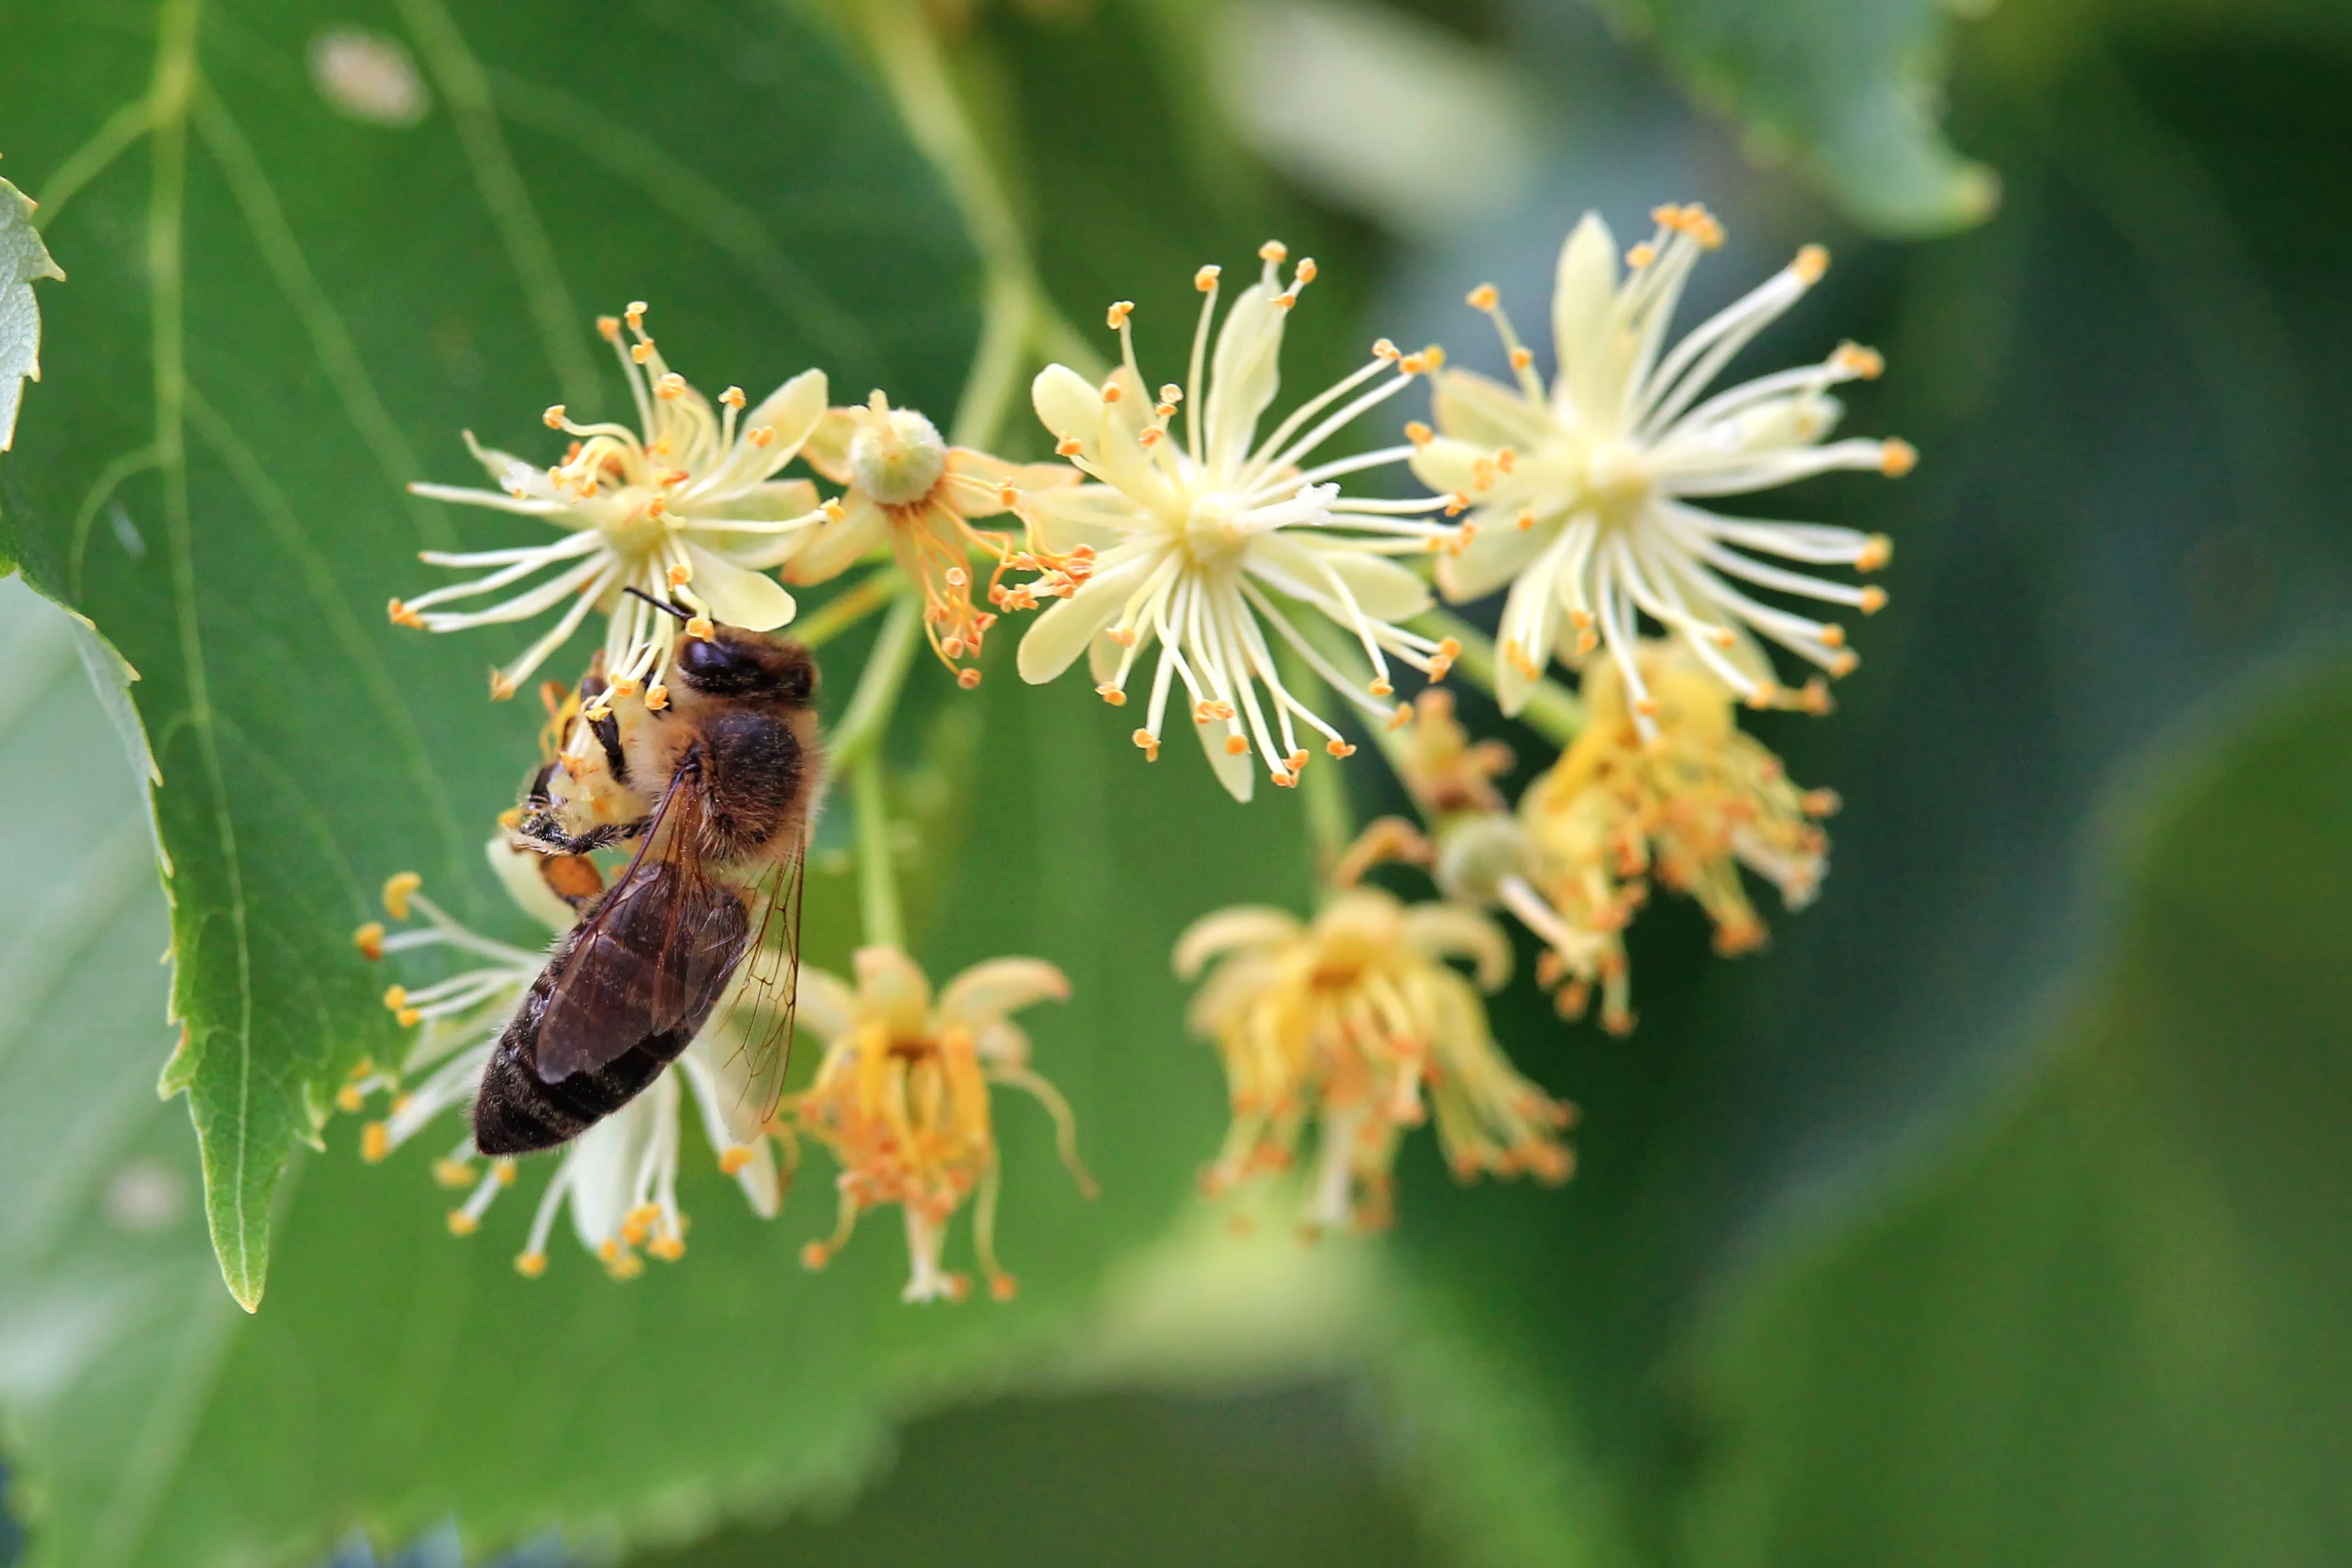
nature, branch, blossom, plant, flower, pollen, insect, botany, yellow, flora, fauna, invertebrate, wildflower, flowers, close up, shrub, bee, yellow flowers, nectar, macro photography, flowering plant, honey bee, land plant, membrane winged insect